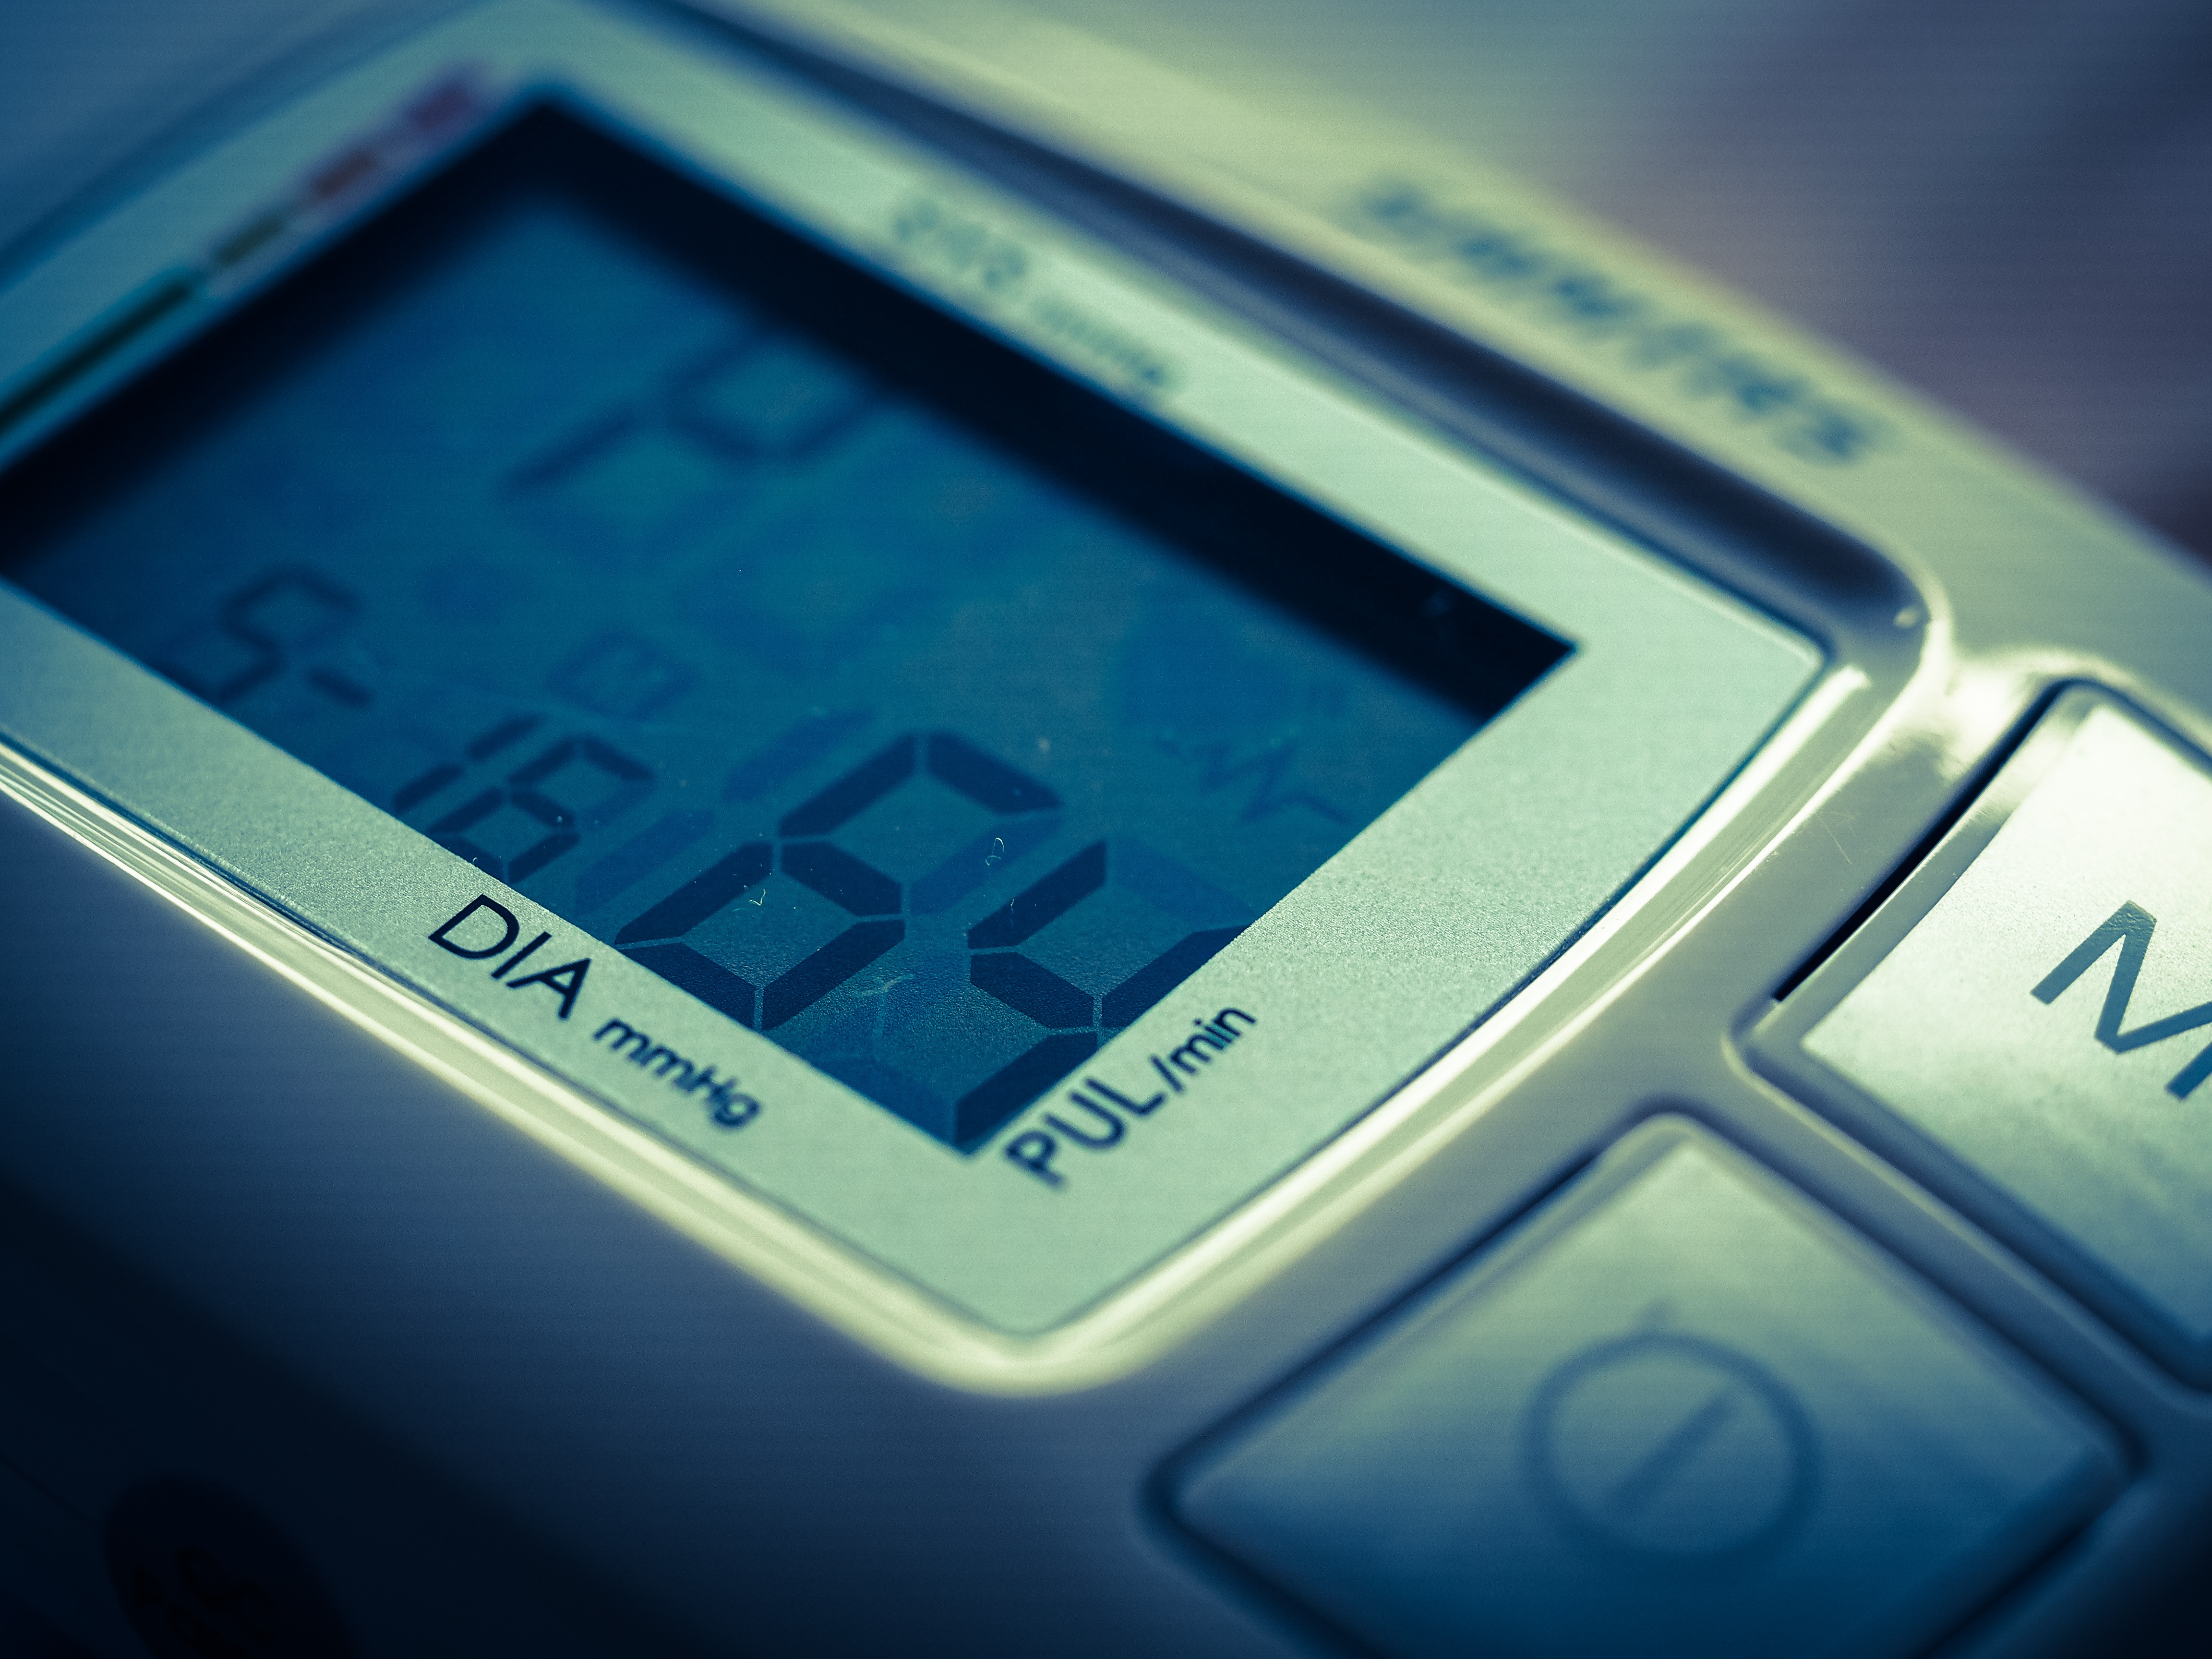
watch, hand, technology, heart, gadget, blue, gauge, healthy, mobile phone, device, blood, electronics, rhythm, bless you, pulse, ill, medical, healthcare, frequency, disease, investigation, first aid, health check, blood pressure, heartbeat